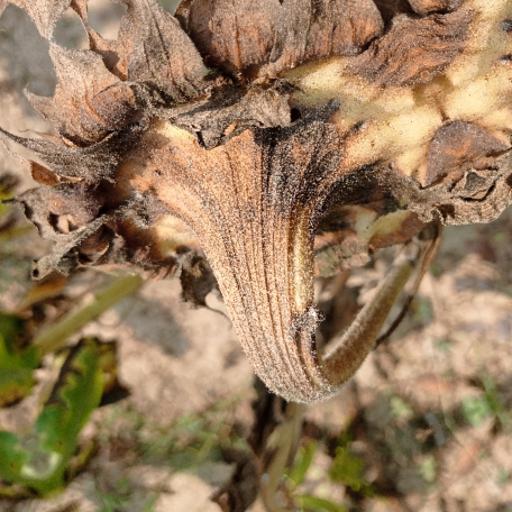
Label: Gray_mold